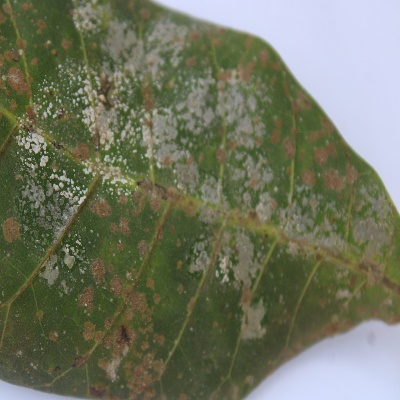
Crop: Cashew
Condition: red rust